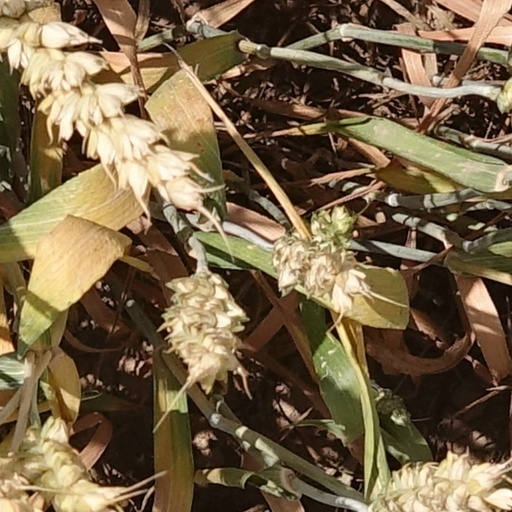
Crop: wheat